Nilakantha Das

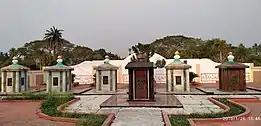
Pancha-Sakha cremation ground Memorial park in Sakhigopal (From: IN.Worldorg.com)

Nilakantha Das died on 6 November 1967 in Cuttack, at the residence of his eldest daughter and son-in-law. He was suffering from ill health for the last few years of his life and died peacefully surrounded by his extended family and friends. He was cremated in full state honour in Sakhigopal, in the cemetery of the "Pancha Sakhas", his dear friends of the Satyabadi era. The day was declared a state holiday for people of Odisha to mourn him properly.